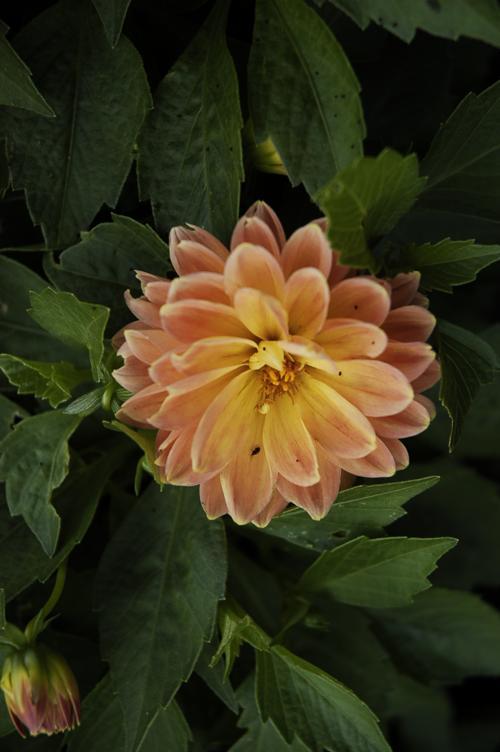
Label: pink-yellow dahlia?